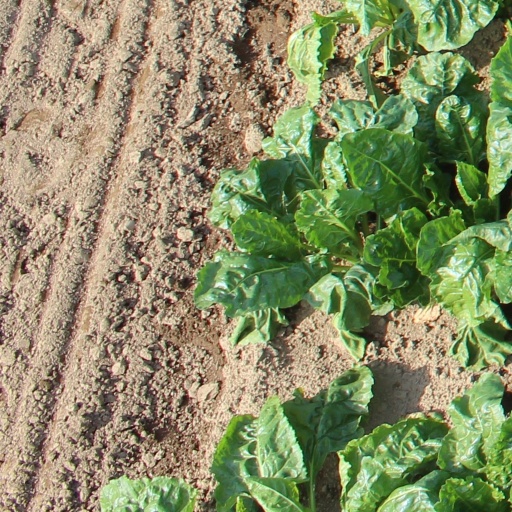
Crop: sugar beet